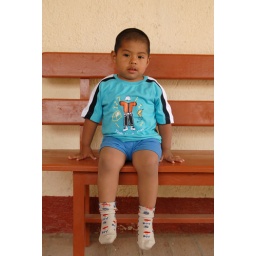
This little boy all in blue lives in a small Zapotec town in Oaxaca's valles centrales